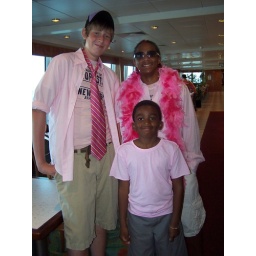
boys in pink